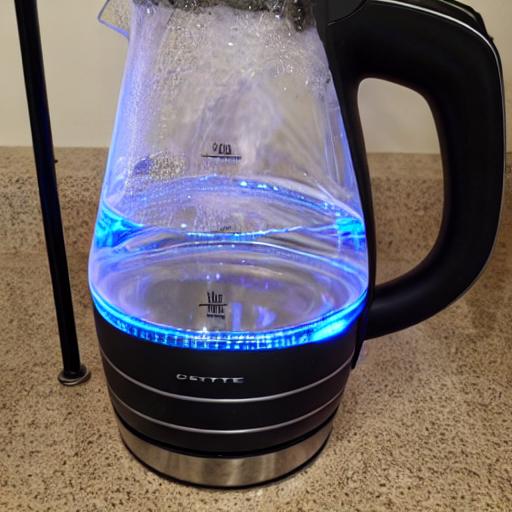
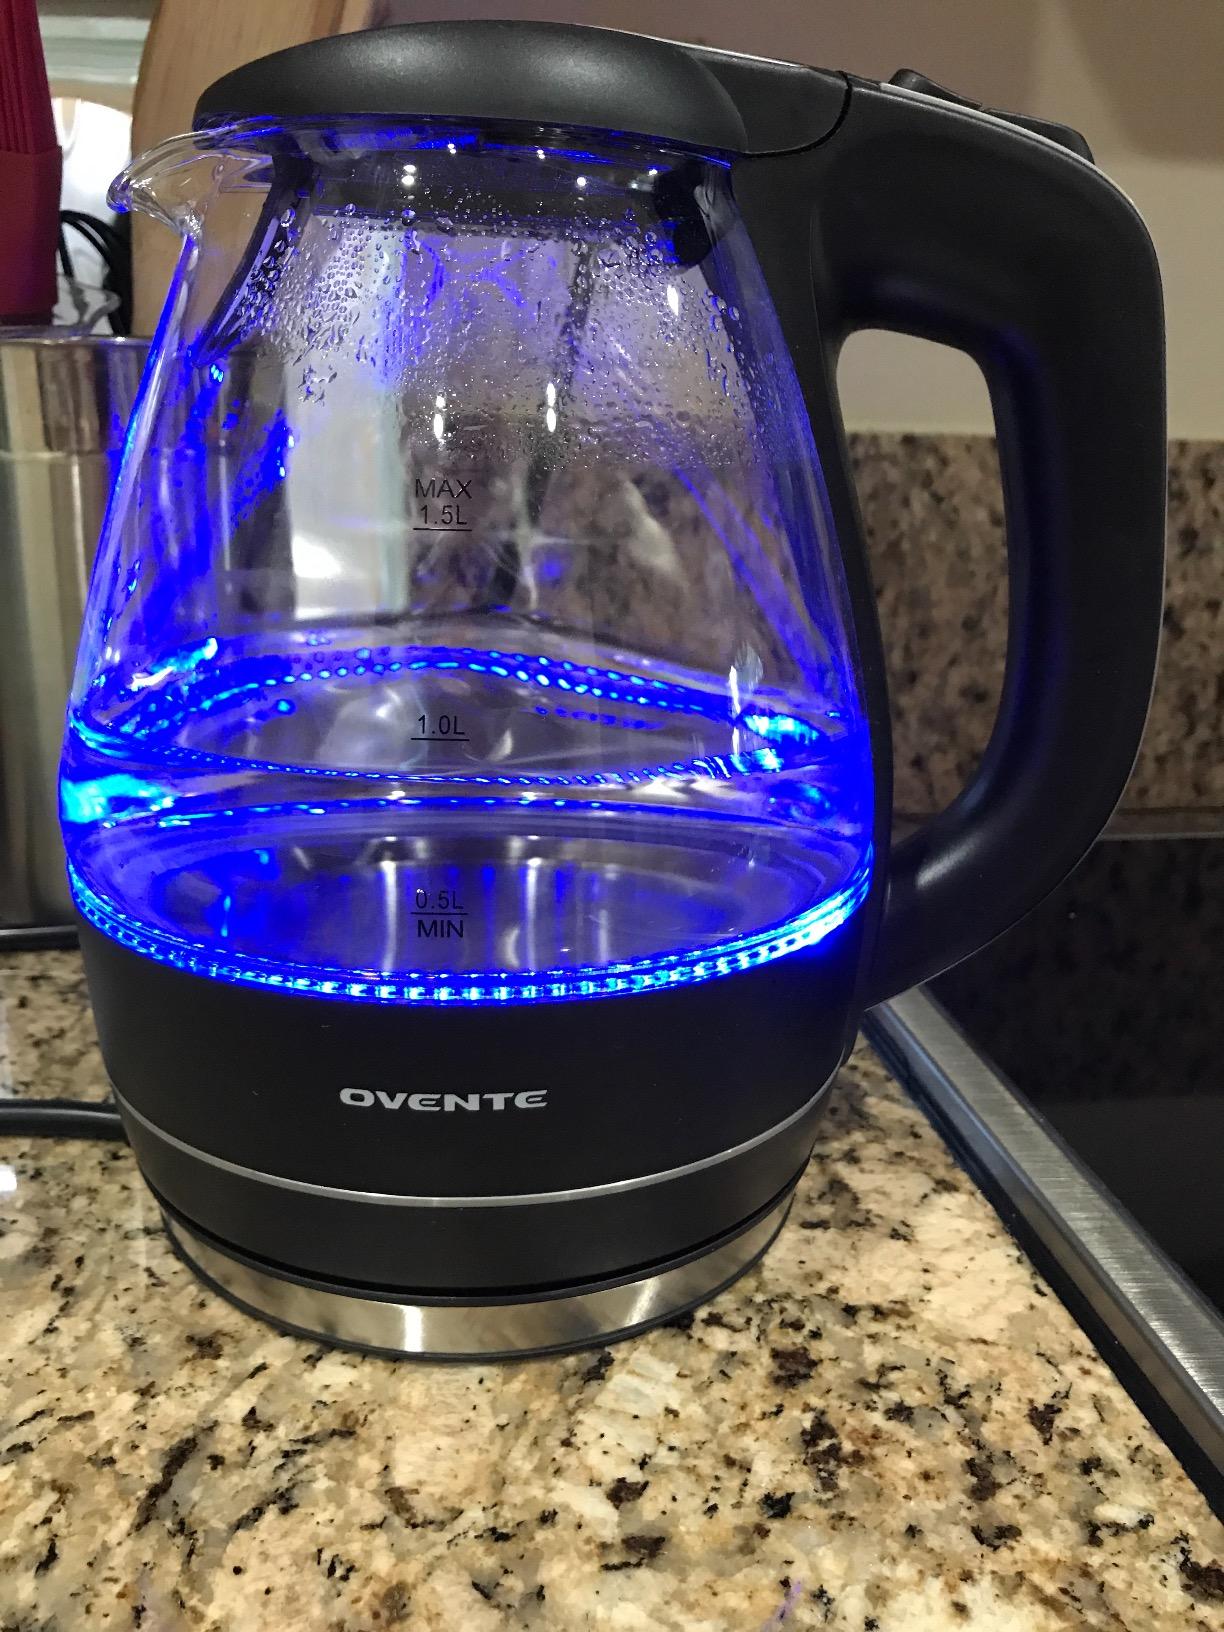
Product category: items_kettle
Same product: no